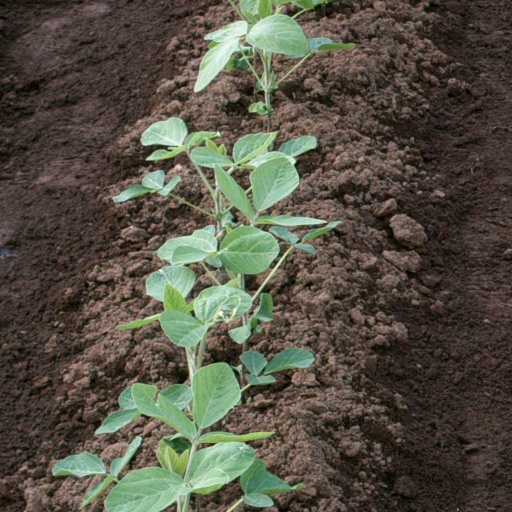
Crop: soybean